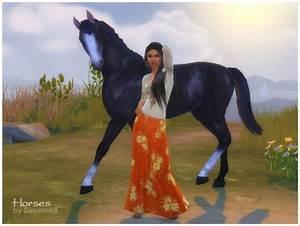
horse